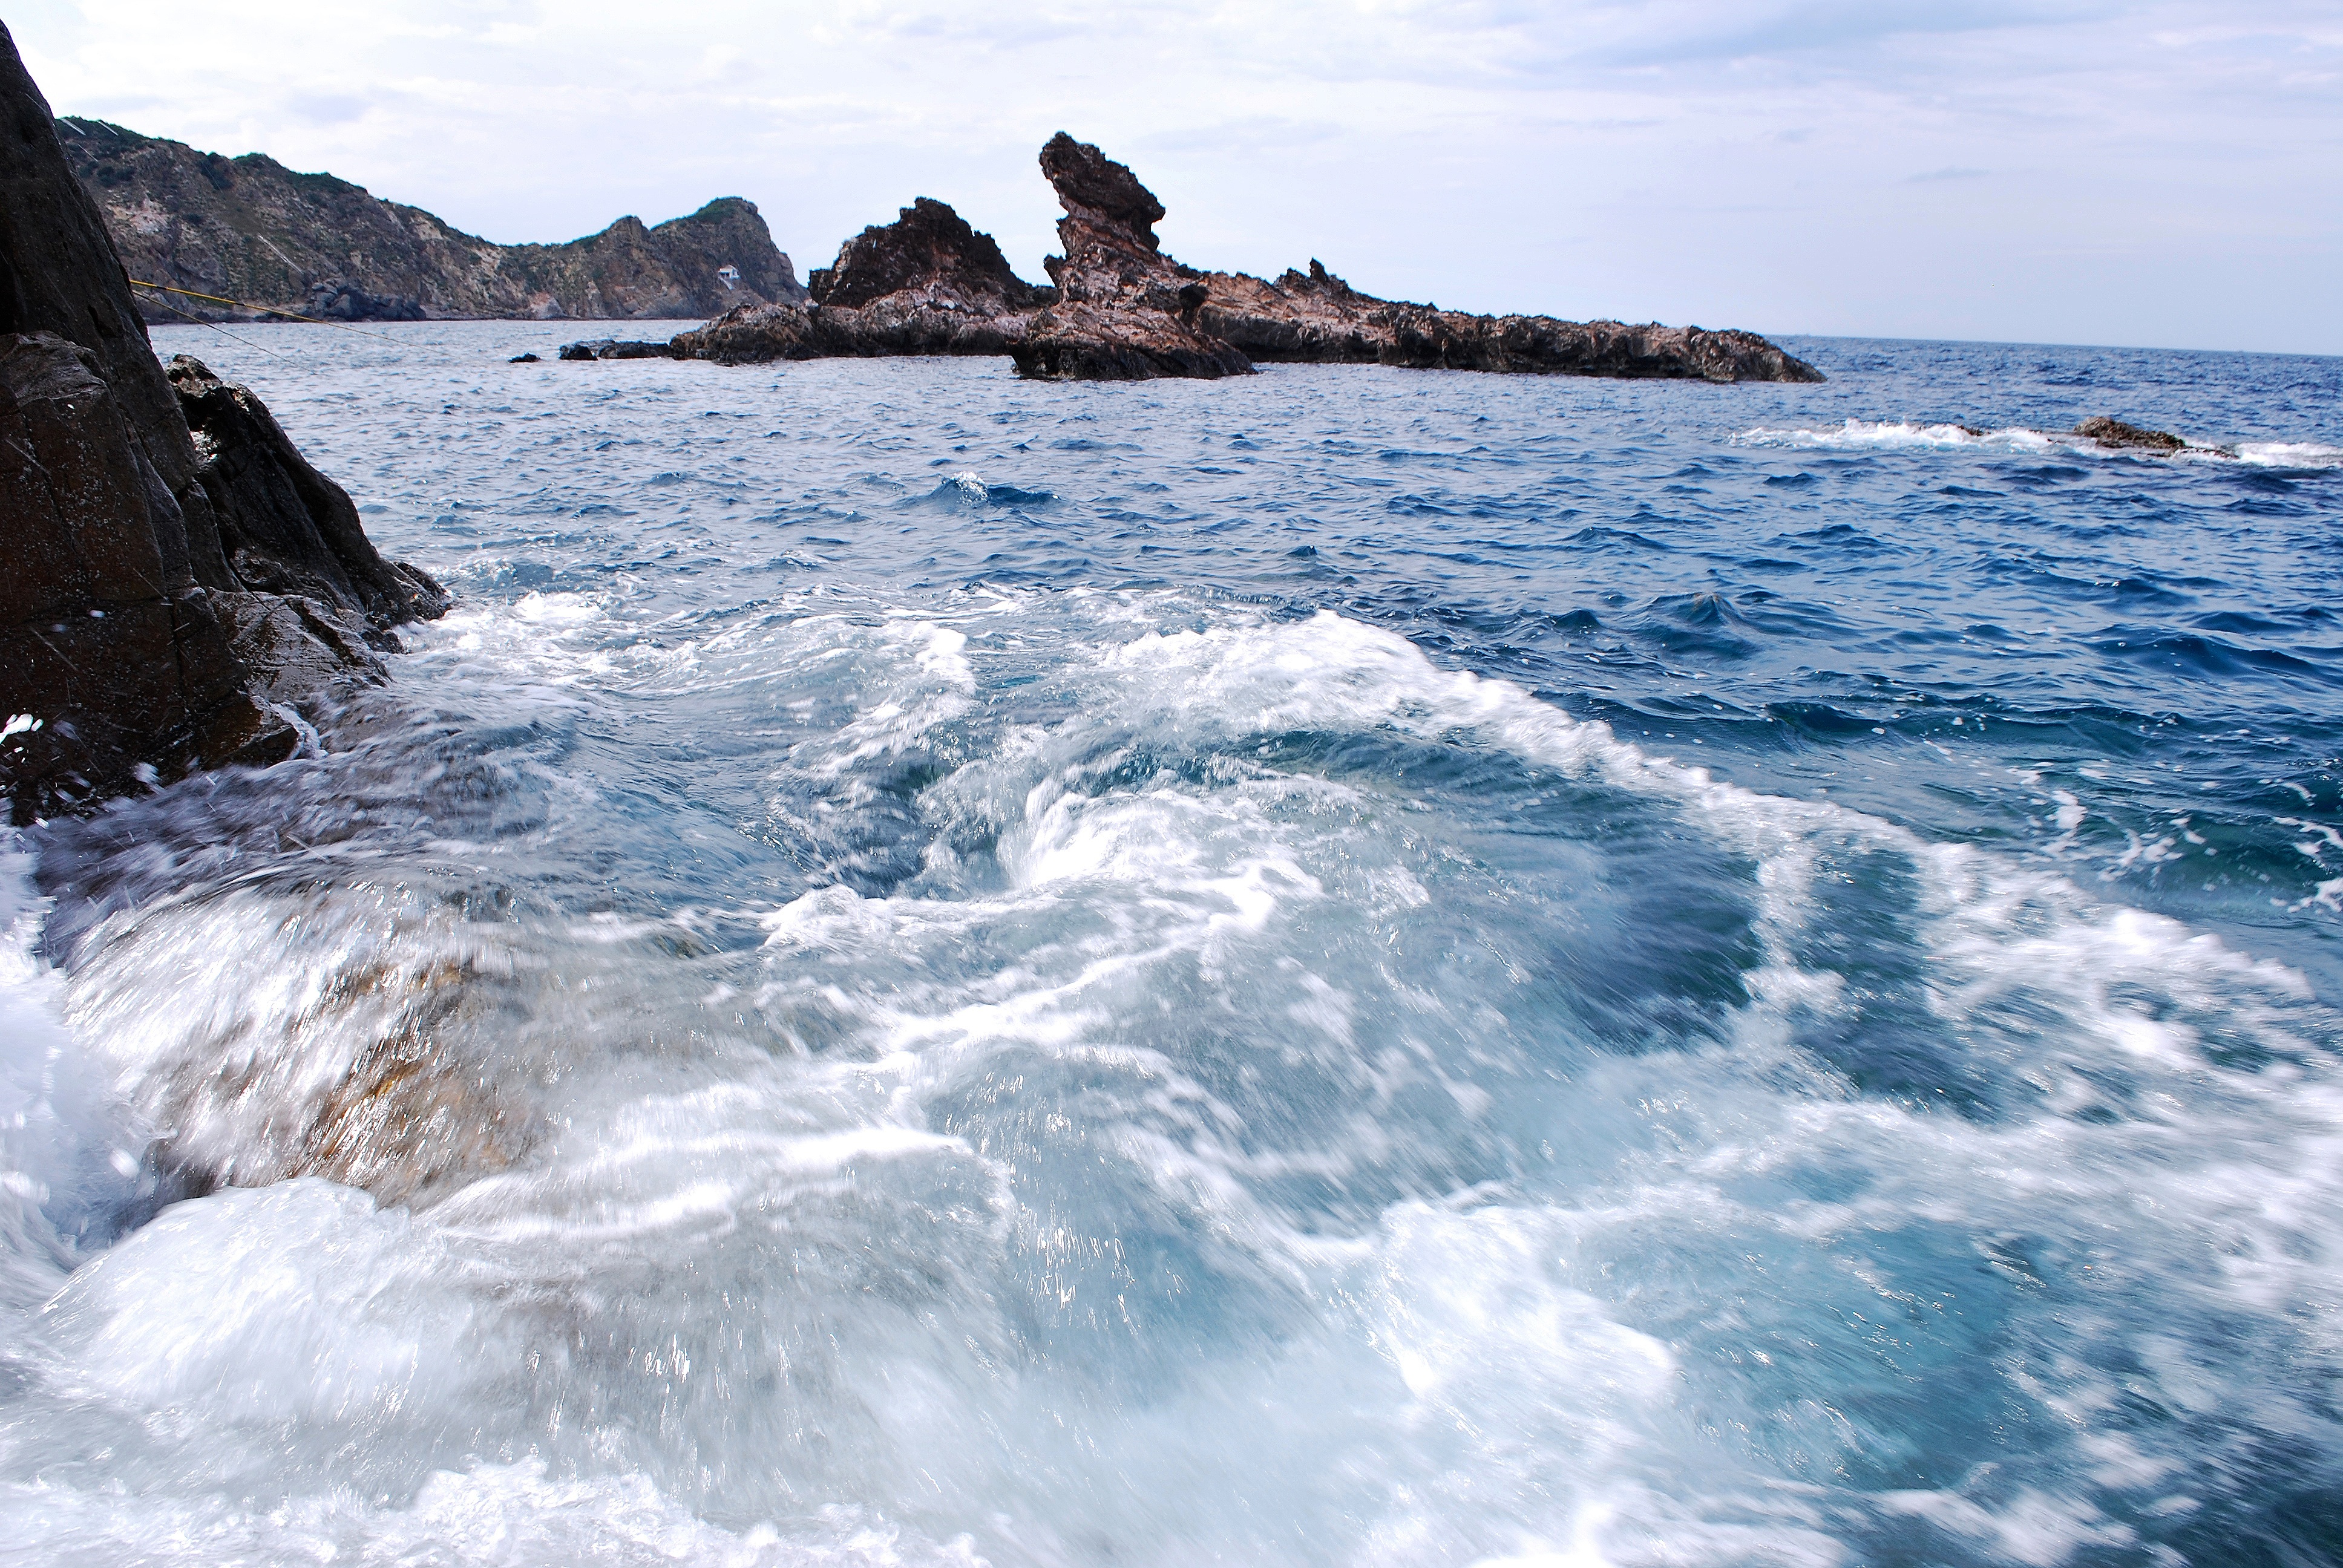
sea, coast, water, rock, ocean, sky, shore, wave, travel, natural, scenery, holiday, rapid, body of water, blue sky, cool, boating, vietnam, cape, destination, comfortable, the sea, blue sea, ideal, the beach, wind waist, mercy of the wind waist, lovingkindness of, tourism nhon ly, travel flask, mercy of the sea, scenic flask, the beautiful sea, army headquarters, multiplication multiplication of rules, wind wave